Kaafila

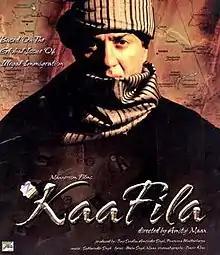
Theatrical release poster

Kaafila (English: "Caravan") is a 2007 Bollywood action film, directed by Amitoj Mann, released on 10 August 2007. The film stars Sunny Deol and Amitoj Mann.